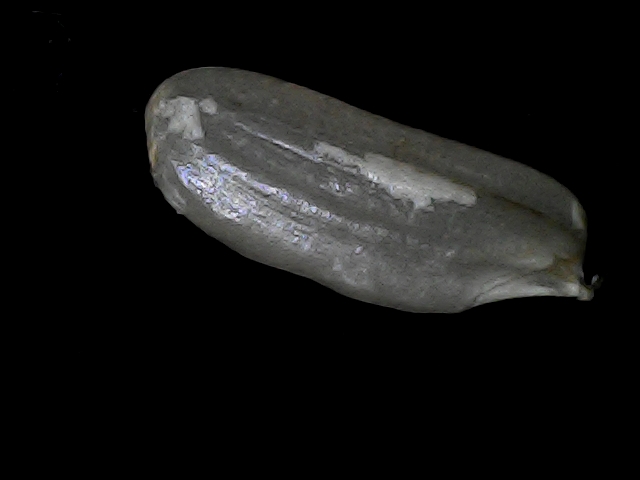
Rice variety: BD30